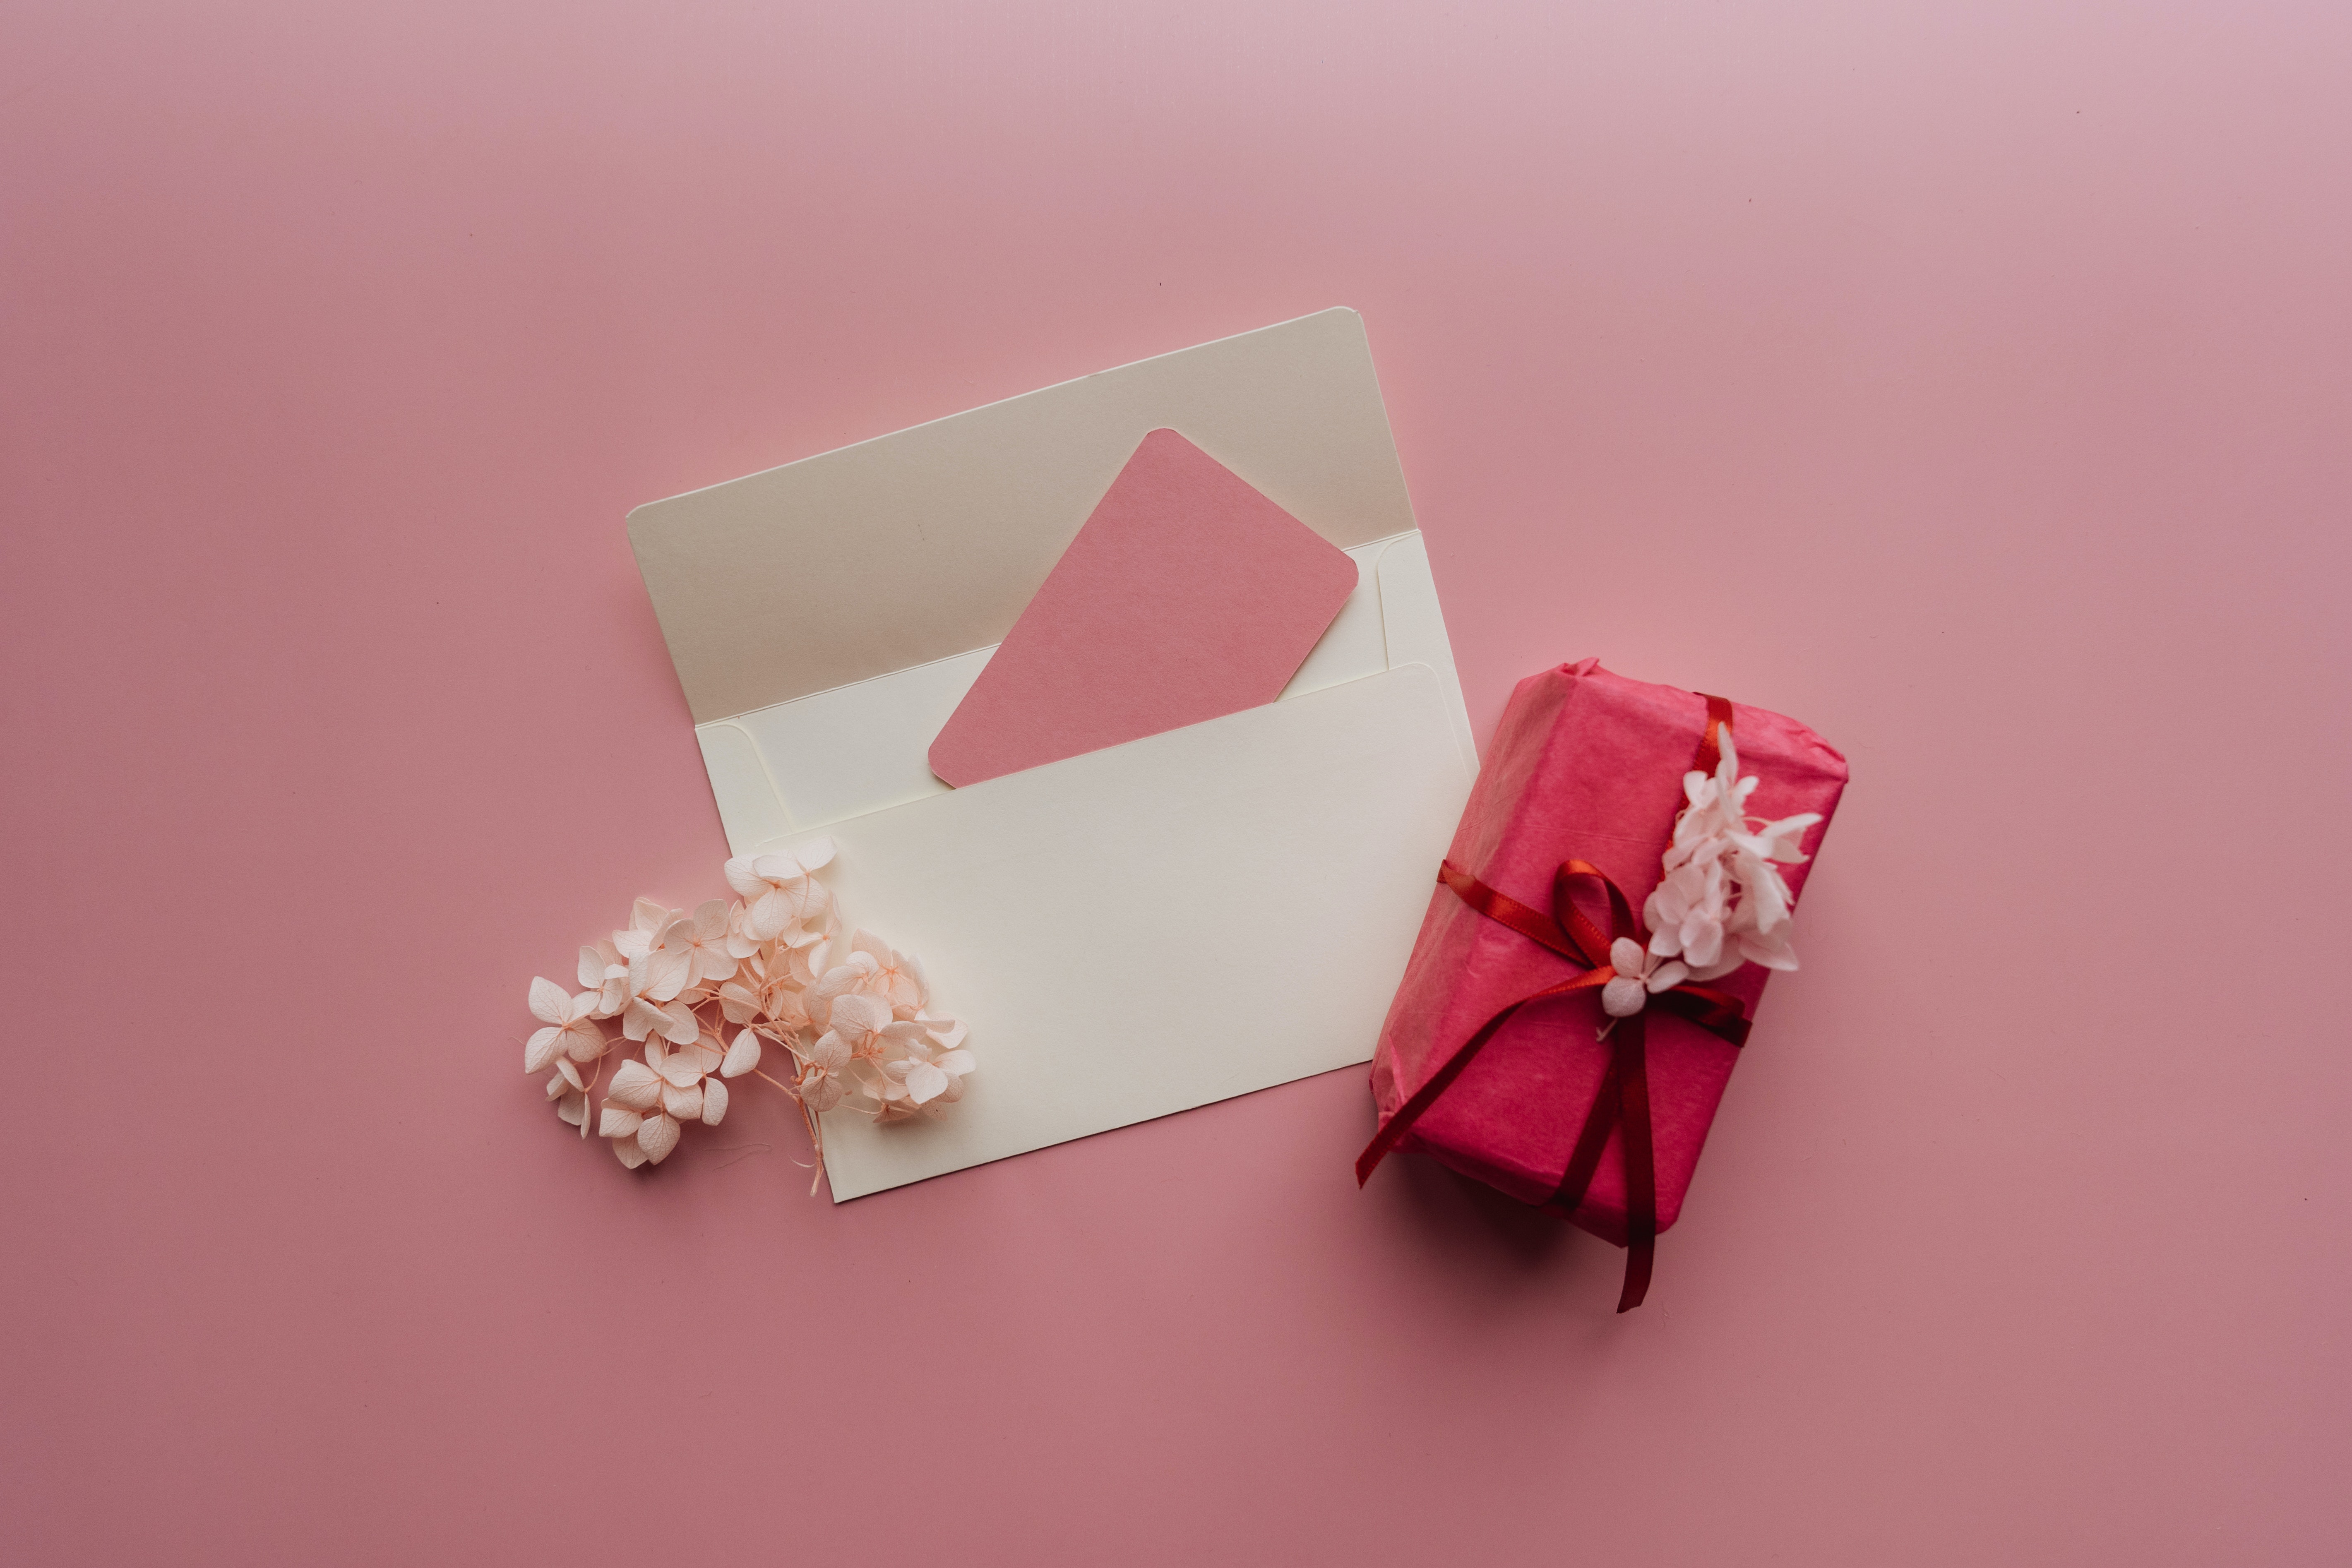
Happy mother day, creative arts, art, pink, triangle, Material property, magenta, font, craft, construction paper, rectangle, origami paper, paper, origami, paper product, fashion accessory, carmine, art paper, pattern, event, natural material, circle, peach